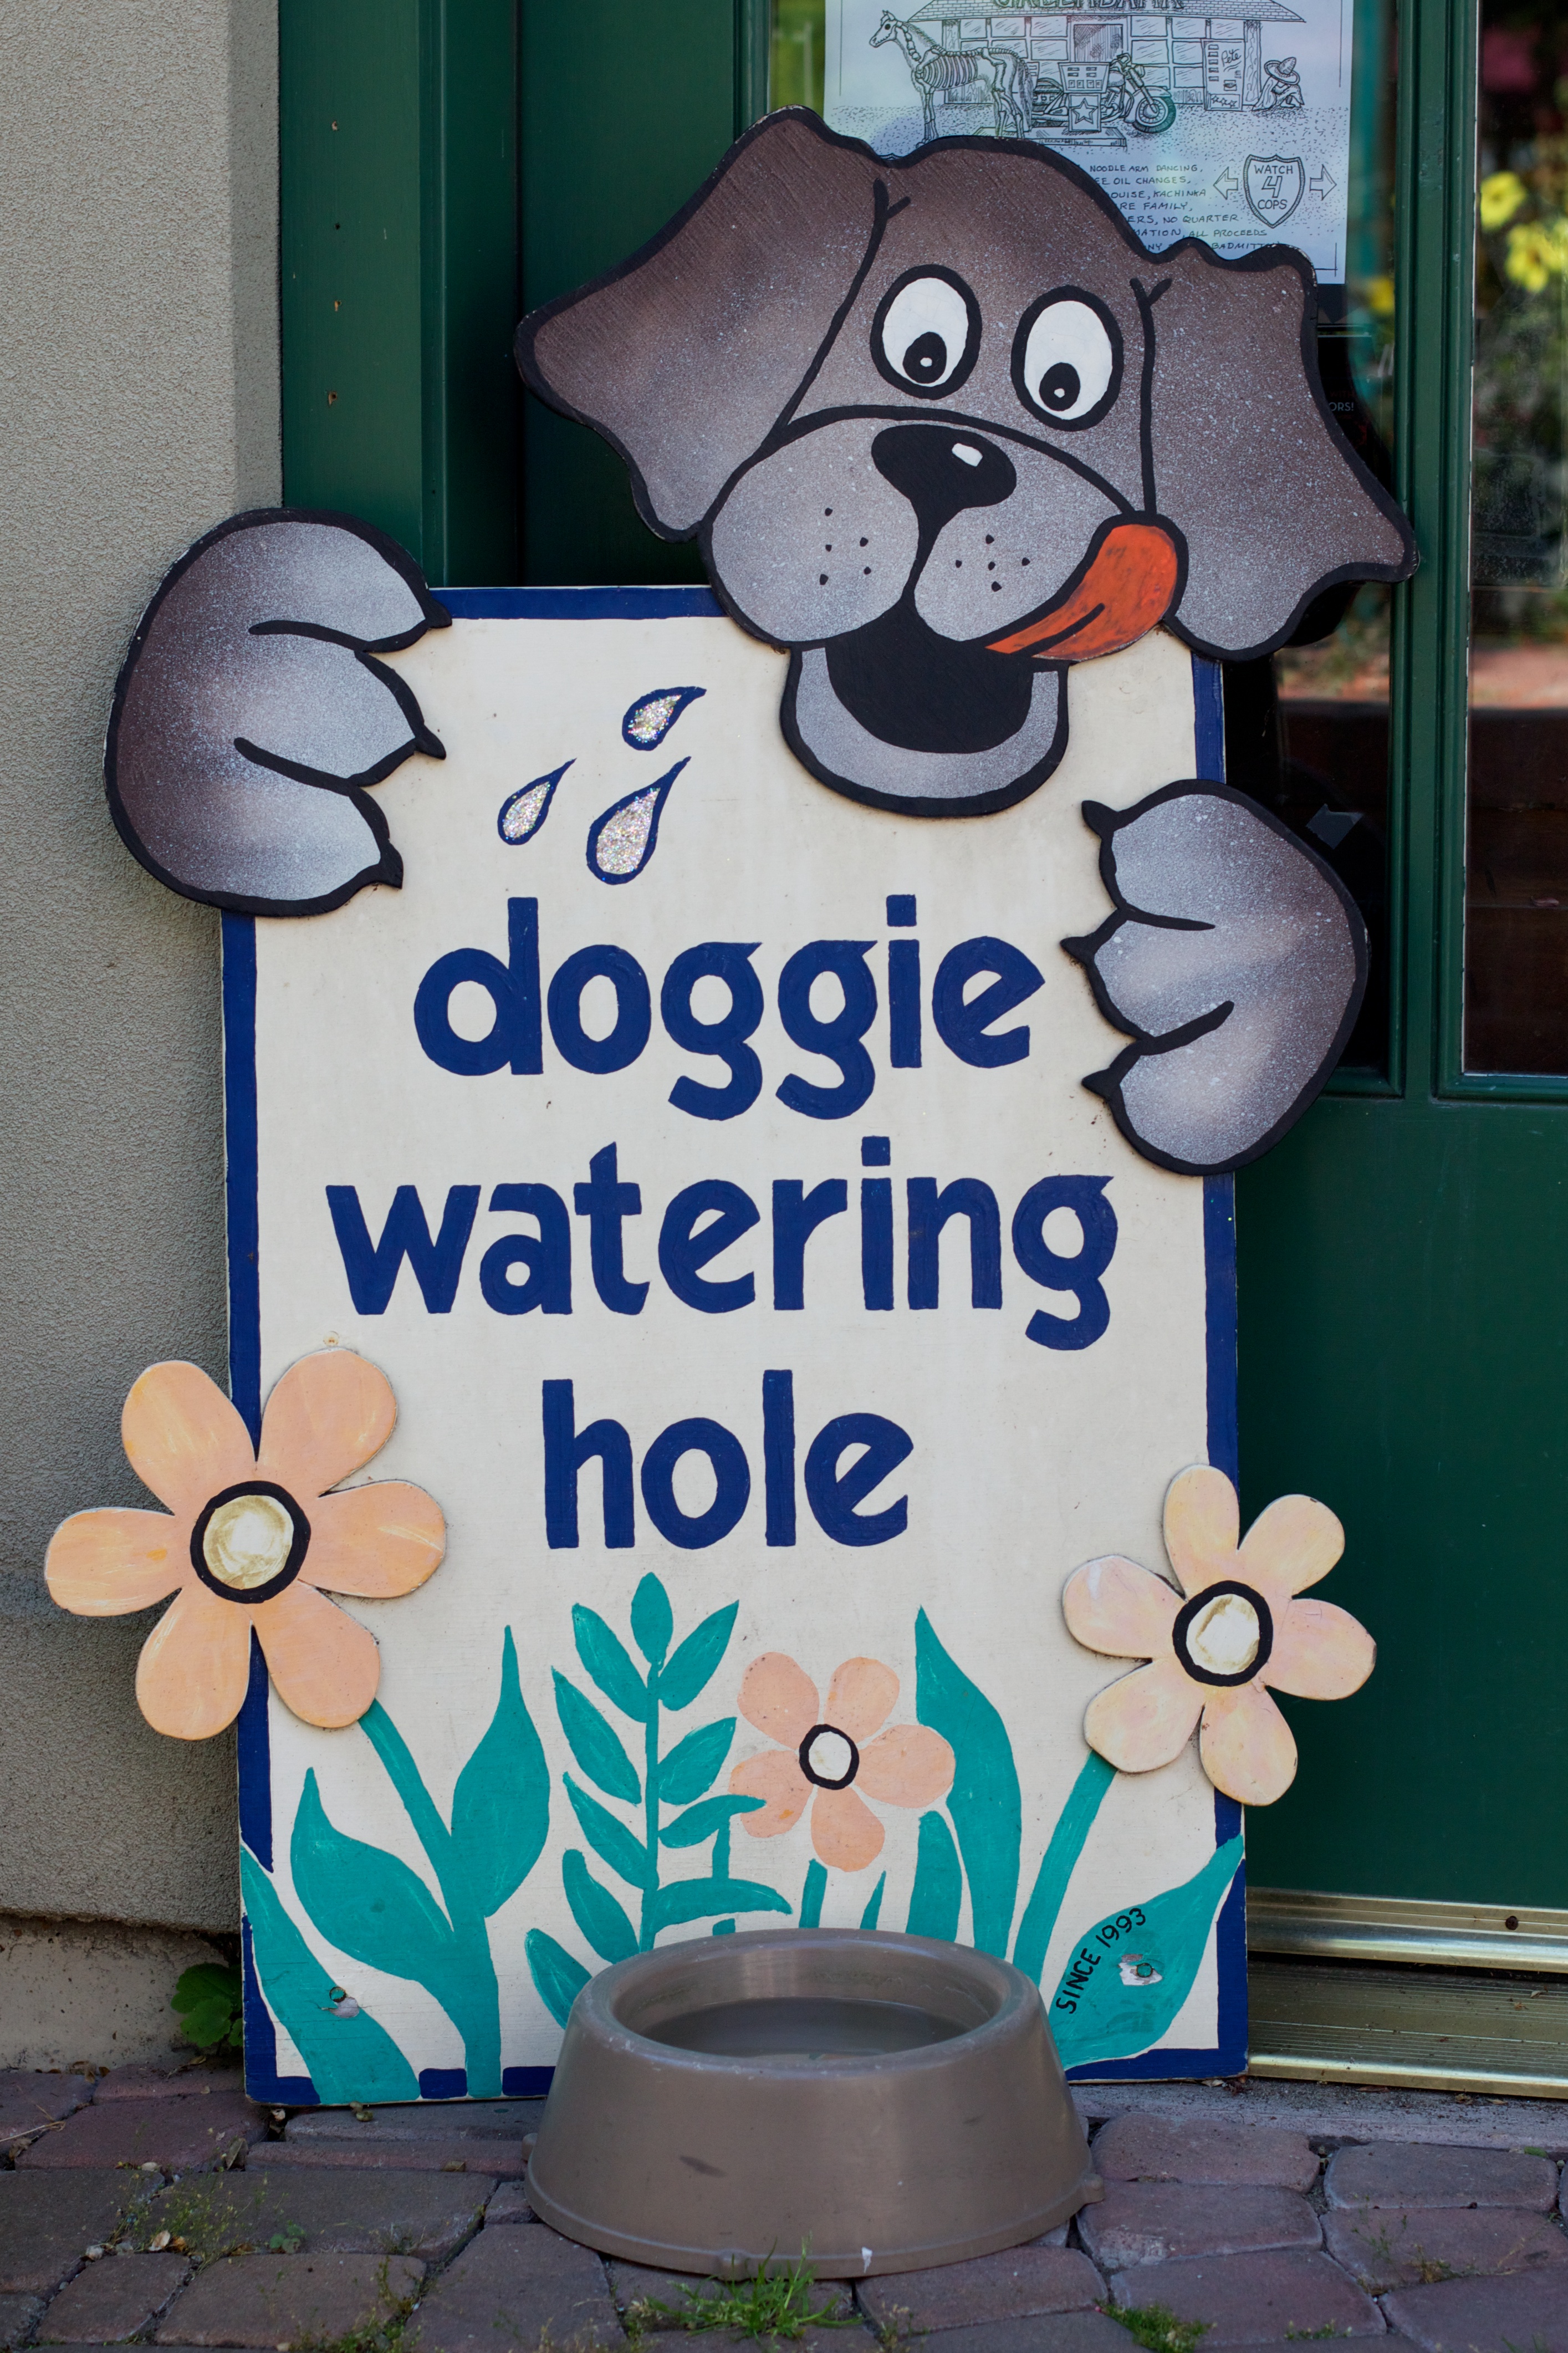
blue, washington, art, party, odyssey